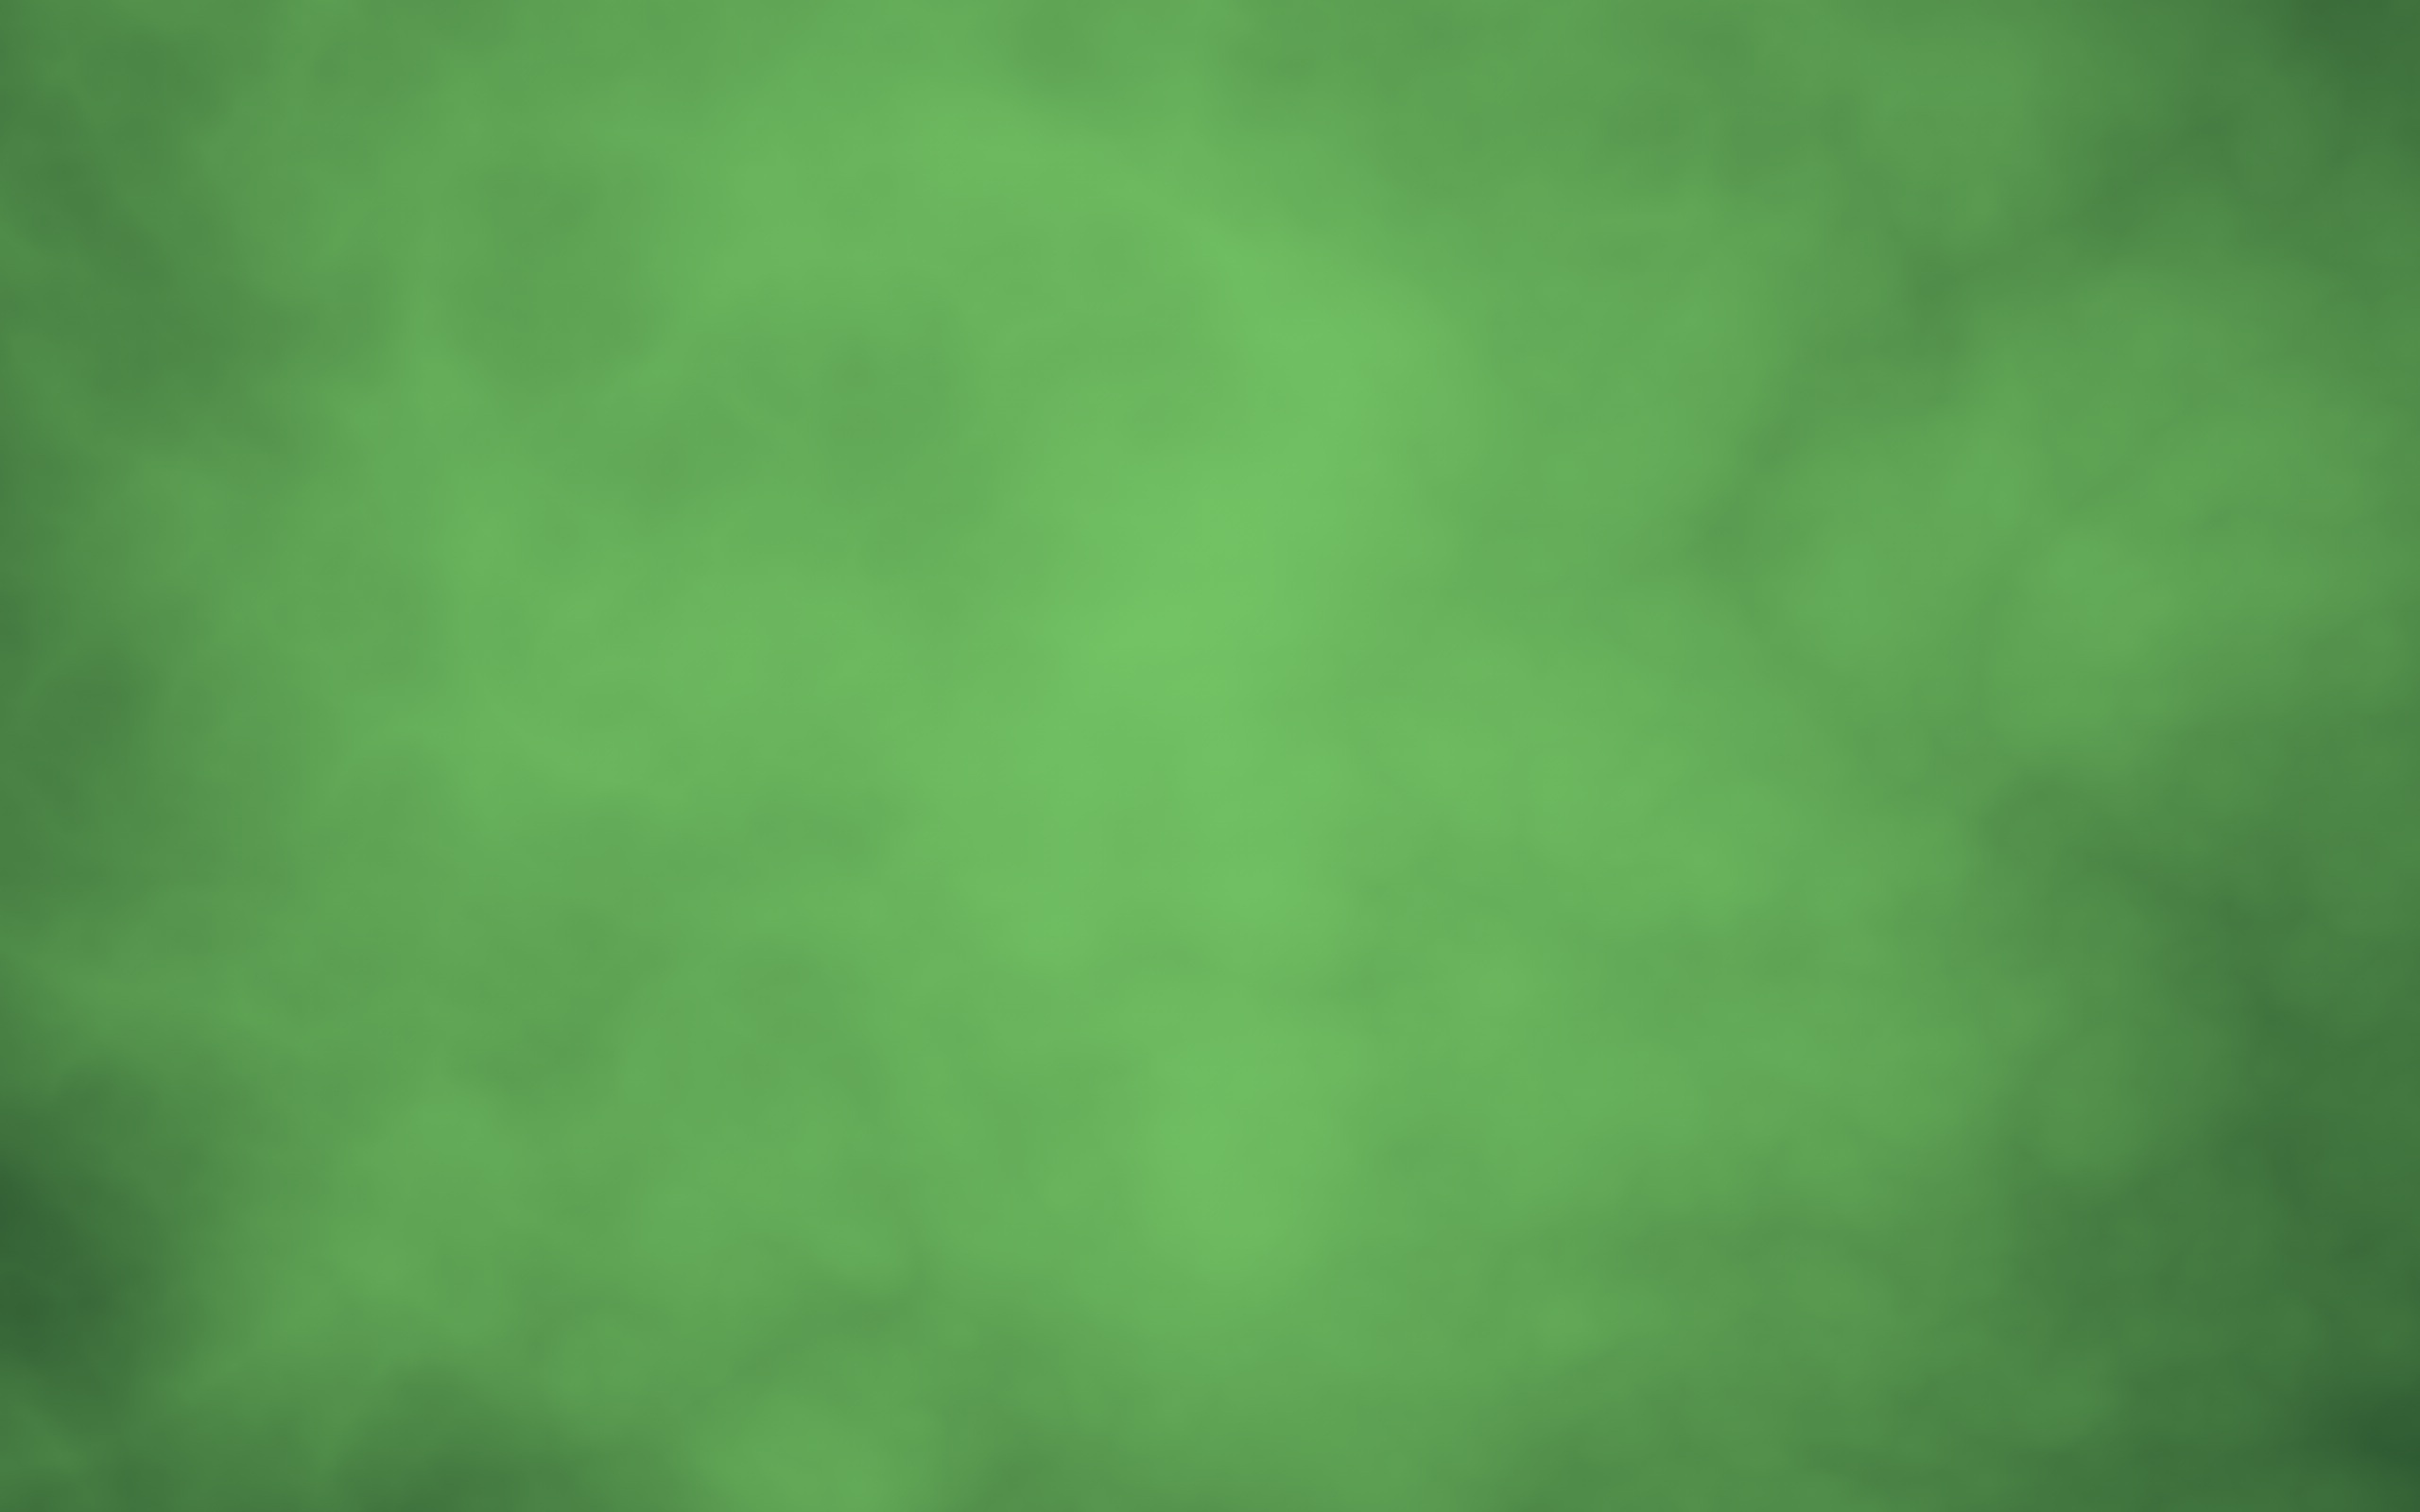
grass, abstract, structure, texture, leaf, wall, rustic, green, dirty, grunge, aurora, background